Cari Champion

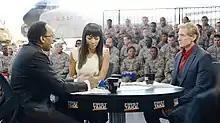
Champion between Stephen A. Smith (left), and Skip Bayless (right), filming "First Take" at Joint Base McGuire-Dix-Lakehurst in 2014

On October 1, 2012, Champion joined ESPN as the new host of ESPN2's live debate show "First Take". She was hired over Heidi Watney and Jemele Hill for the job. As the show's host, she moderated debates between sports pundits Skip Bayless and Stephen A. Smith, who she said had "the biggest, strongest personalities in the building". After proposing ideas for stories to ESPN, Champion made her journalistic debut for the network on November 4, 2014, when she profiled and interviewed American football quarterback Cam Newton in a segment for "". That same day, she was the target of racist and sexist tweets from comedian Artie Lange, who jokingly portrayed himself and Champion in a sexual fantasy set during slavery. Lange tweeted an apology to Champion the following day and ESPN issued a statement to "Sports Illustrated" that rebuked Lange's tweets, while Champion did not respond publicly.